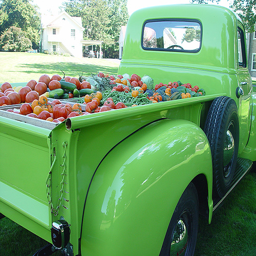
Bright lime green older model truck filled with fresh vegetables.
A well-kept old truck with an array of vegetables in its bed.
A truck with tomatoes, green beans and cucumbers in the back of it.
An old lime green truck with fruit and vegetables in the back.
Old style green farm truck carrying tomatoes, cucumbers, peas, and squash.